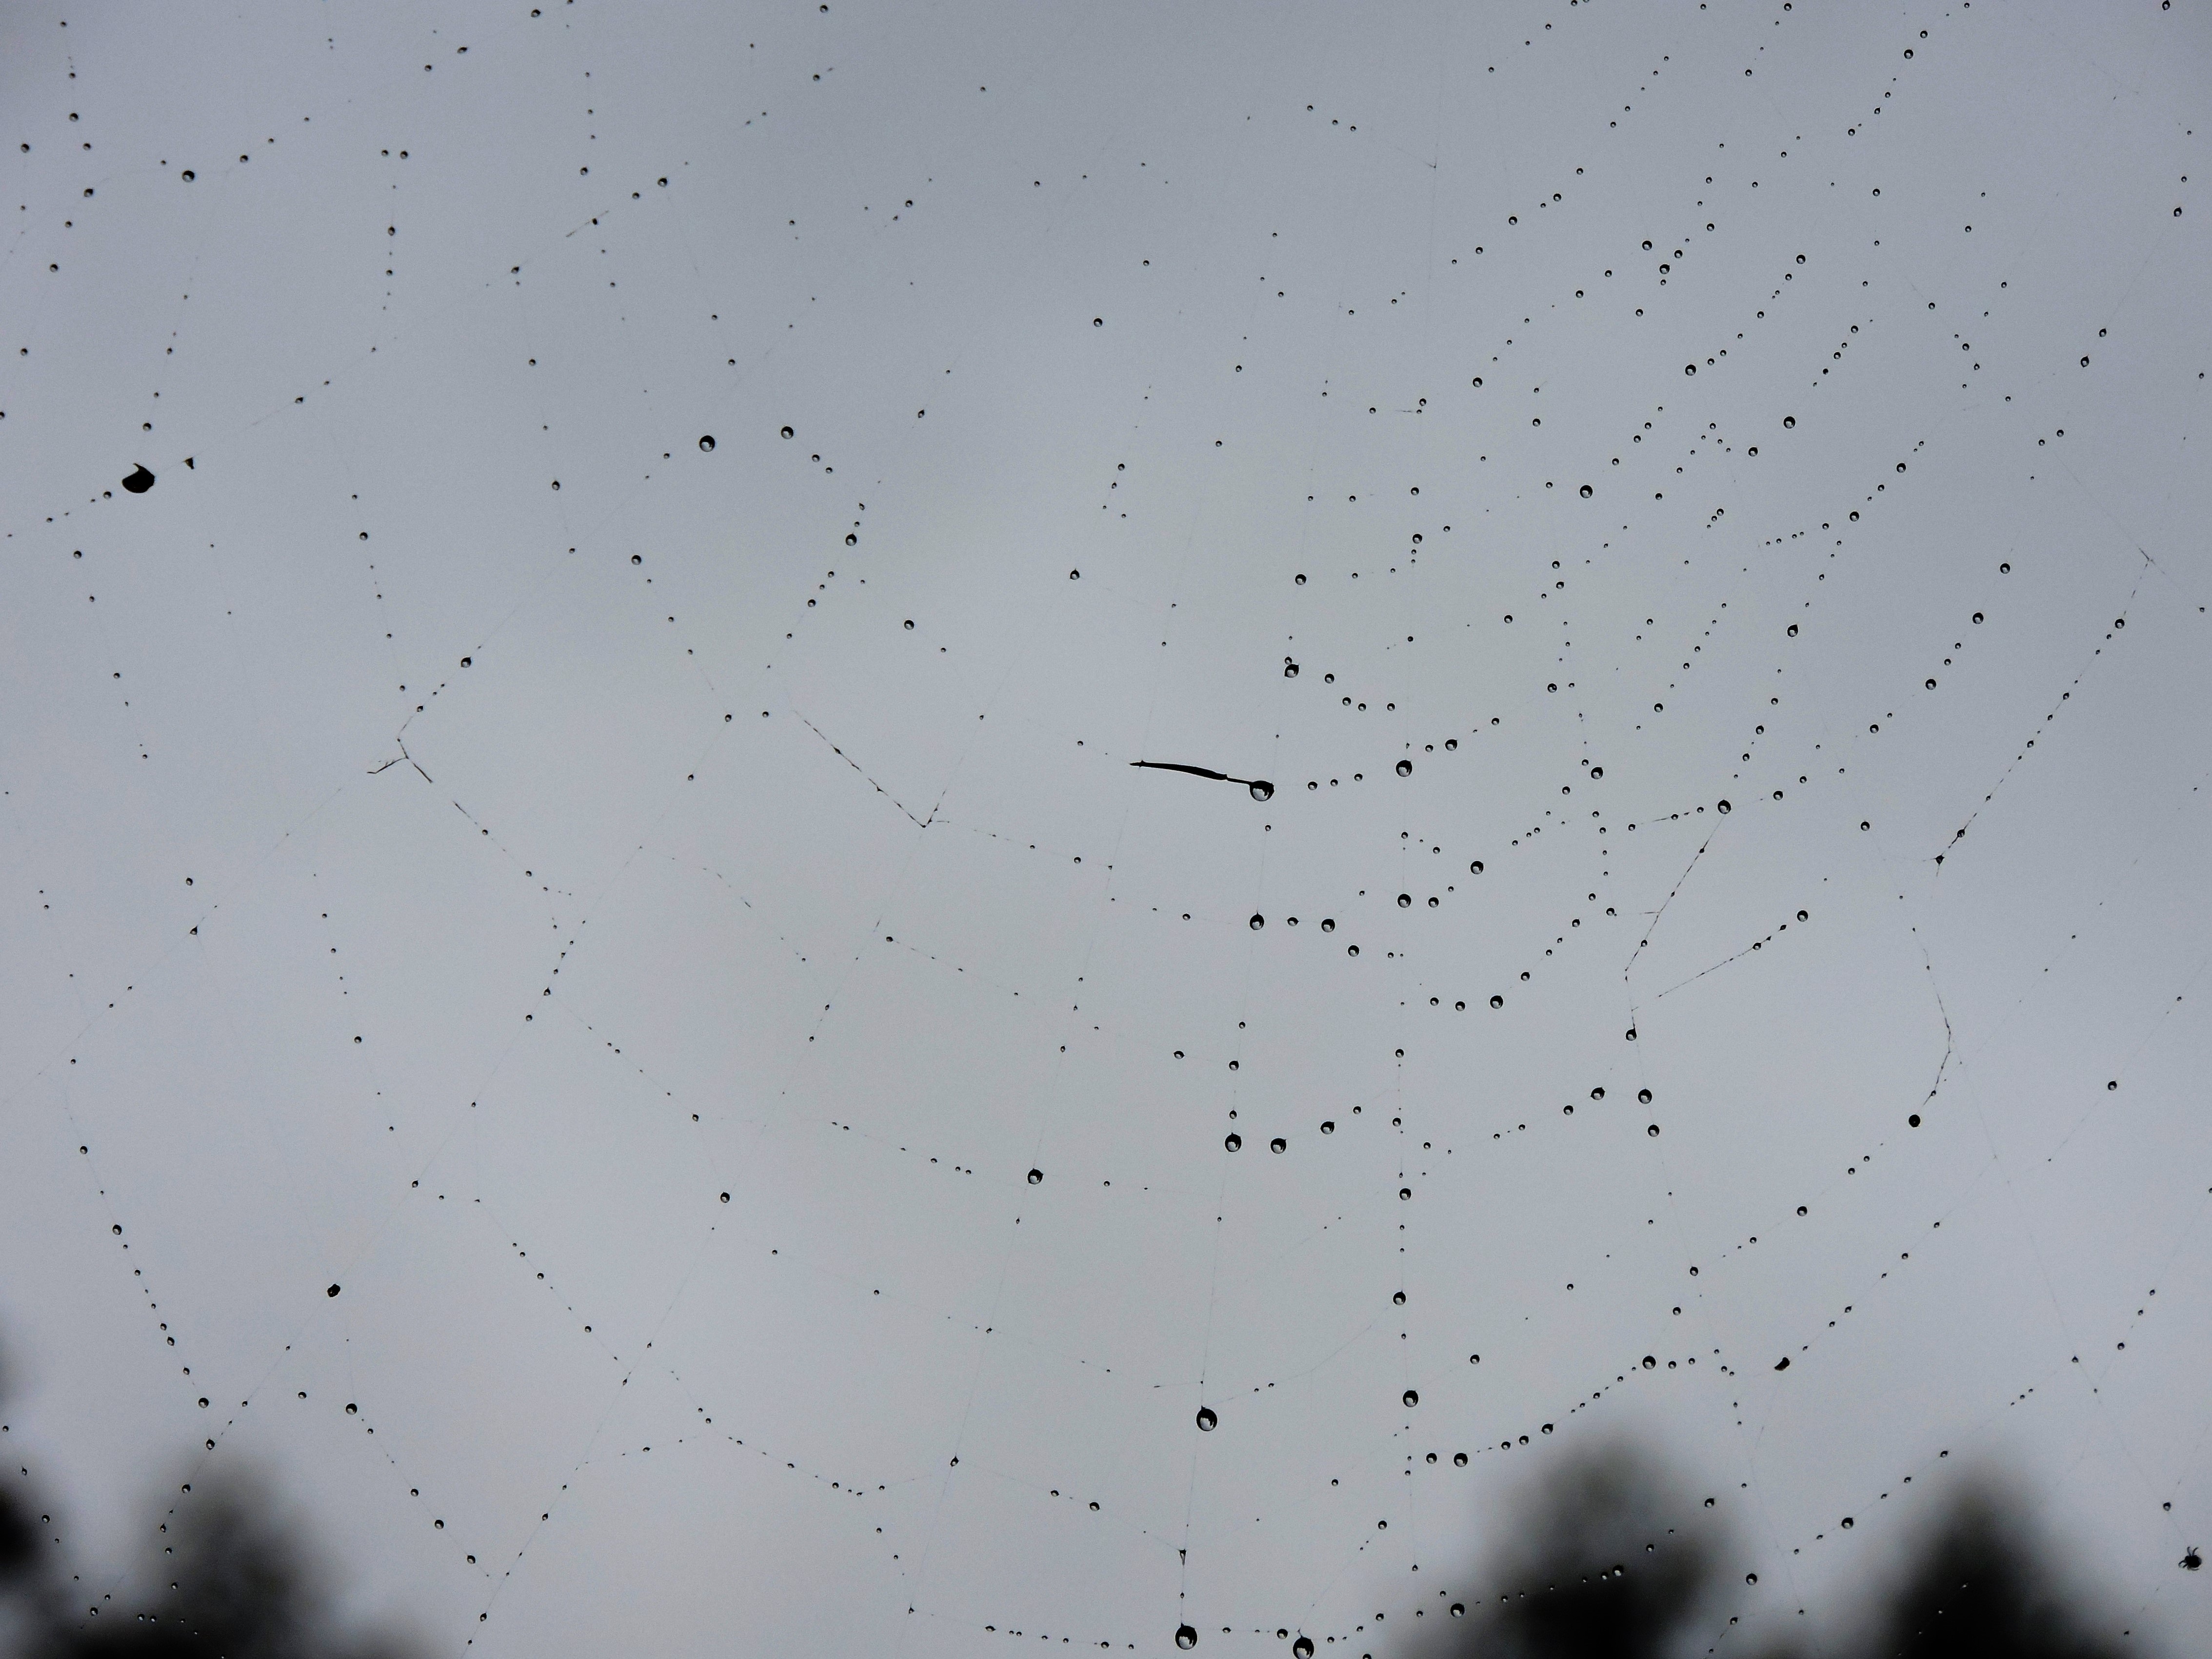
branch, snow, rain, leaf, flock, line, weather, cobweb, sparkle, drop of water, filigree, freezing, cobwebs, beaded, atmosphere of earth